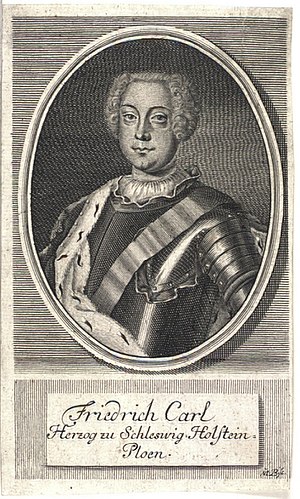
Frederik Carl af Slesvig-Holsten-Sønderborg-Plön
Frederik Carl von Carlstein, hertug af Slesvig-Holsten-Sønderborg-Plön var den sidste hertug af det slesvig-holstenske hertugdømme Plön. Han fik ingen sønner, og efter hans død arvede den danske krone derfor hertugdømmet.